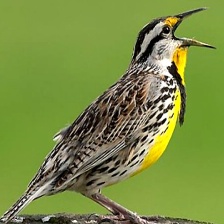
Species: EASTERN MEADOWLARK
Scientific name: STURNELLA MAGNA